Link 80

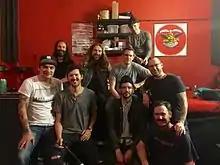
Top Row: Aaron Nagel. Middle Row: Adam Pereria, Adam Davis, Matt Bettinelli-Olpin, Jason Lechner. Bottom Row: Joey Bustos, Ryan Noble, Steve Borth, Barry Krippene.

After a few partial reunions over the years, the band's first official reunion was for the Asian Man Records 20th Anniversary shows on June 17 and 18, 2016. Both shows (at the San Francisco's Bottom of the Hill) were sold out.